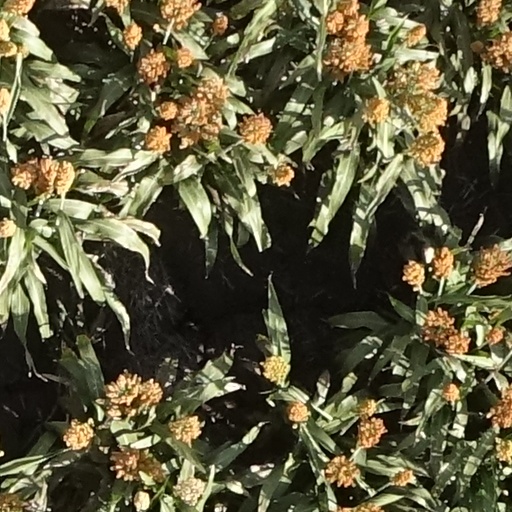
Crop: sorghum